Highland Park Manufacturing Company Mill No. 3

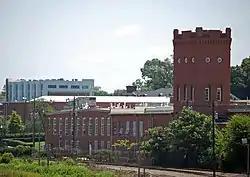
Highland Park Manufacturing Company Mill No. 3, June 2007

The Highland Park Manufacturing Company Mill No. 3 is a historic textile mill complex and national historic district located at 2901 N. Davidson St. in Charlotte, Mecklenburg County, North Carolina. The district encompasses included five contributing buildings and are the original mill building (1903-1904) and major weaving room addition (c. 1946), Gate House (c. 1904, 1920), Dye House (c. 1925), Boiler House (c. 1903-1904), and Waste House (1903-1904). The original mill was designed by Stuart W. Cramer and features a four-story tower capped by fancy corbelling and crenelated parapets.